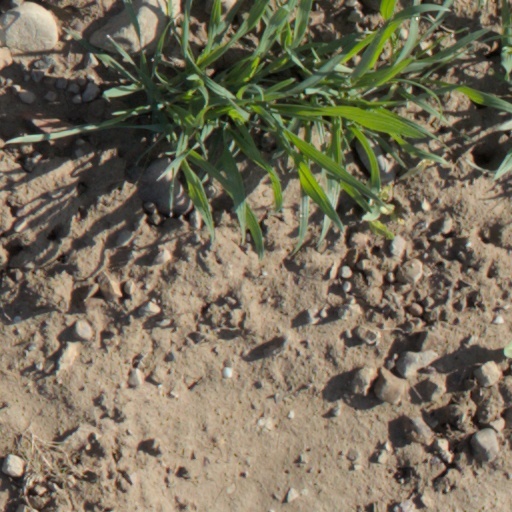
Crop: wheat